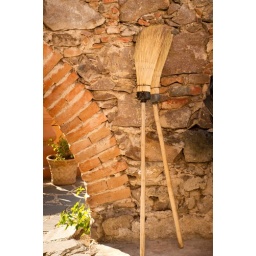
Two old fashioned brooms, a brick arch and a stone wall in Mexico